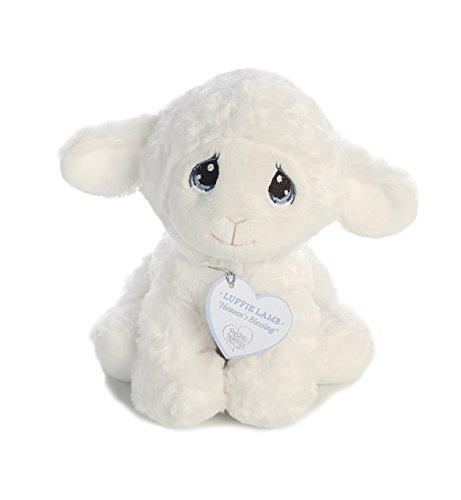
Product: Aurora World Precious Moments Luffie Lamb, 8.5"
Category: Toys & Games | Stuffed Animals & Plush Toys | Stuffed Animals & Teddy Bears
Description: Part of the licensed precious moments collection.
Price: $8.06
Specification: ProductDimensions:6x6x8.5inches|ItemWeight:3.2ounces|ShippingWeight:3.2ounces(Viewshippingratesandpolicies)|DomesticShipping:ItemcanbeshippedwithinU.S.|InternationalShipping:ThisitemcanbeshippedtoselectcountriesoutsideoftheU.S.LearnMore|ASIN:B01G1NK0Q8|Itemmodelnumber:15723|Manufacturerrecommendedage:3yearsandup